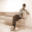
Label: couch